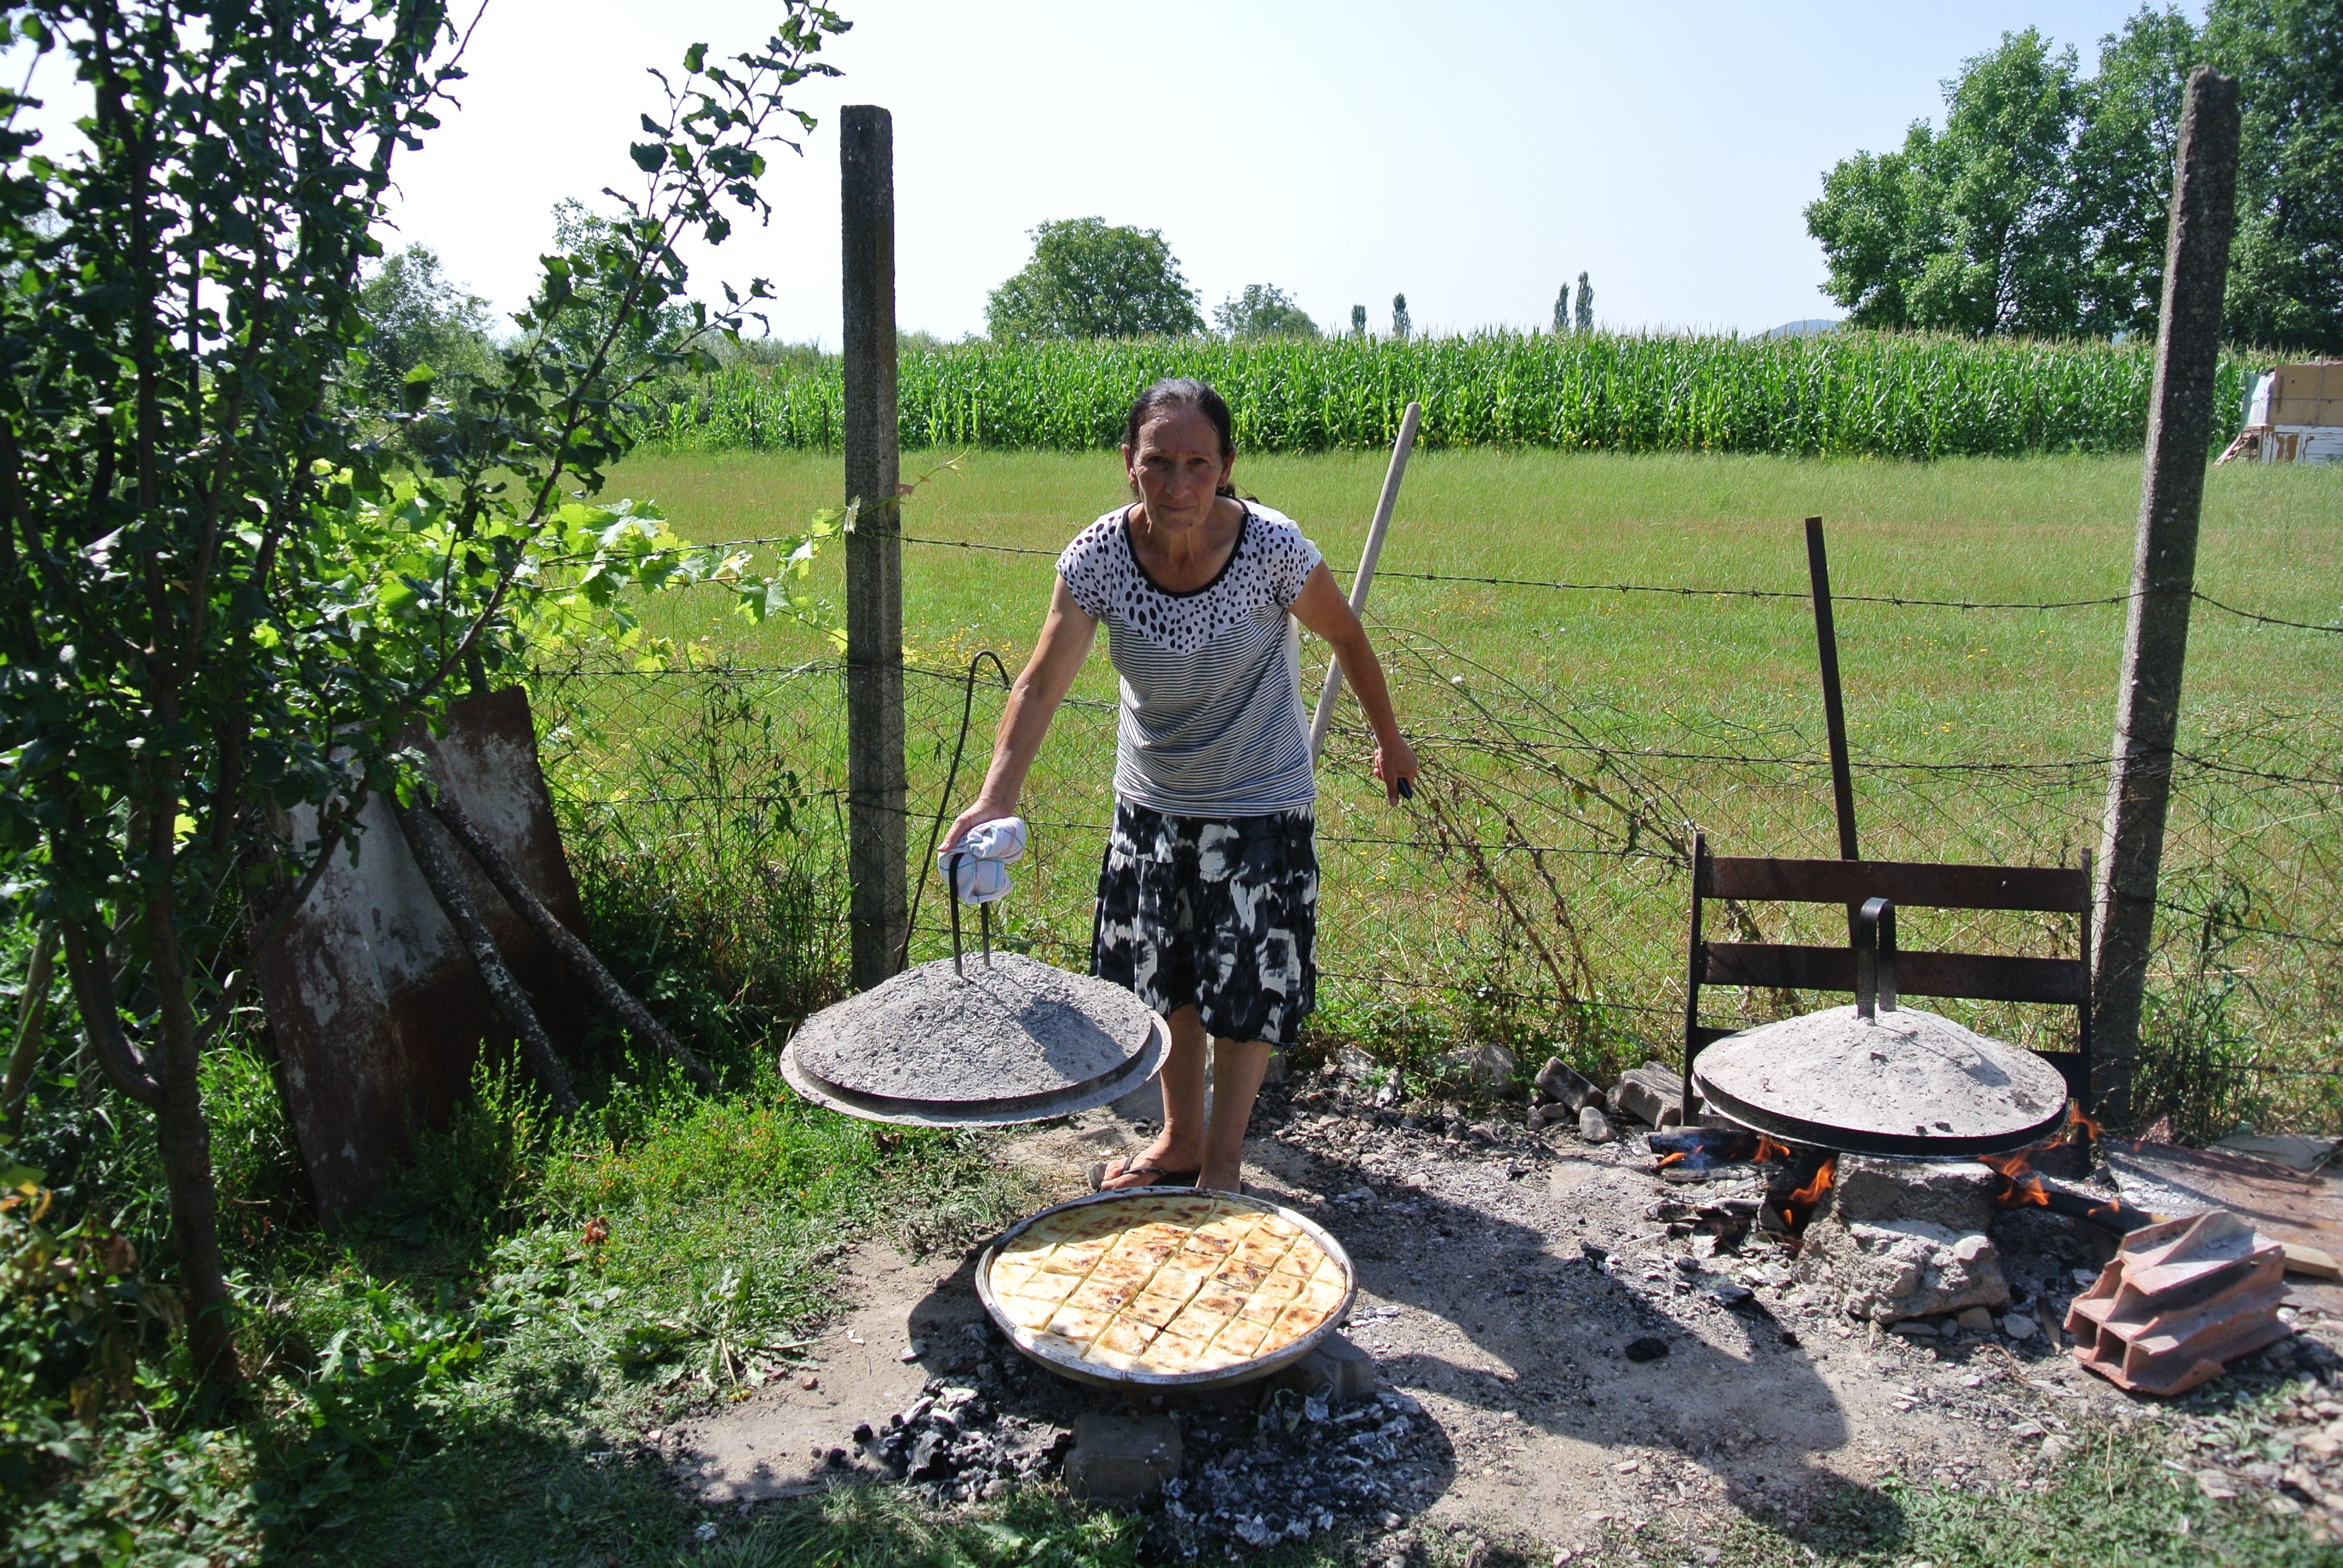
farm, lawn, pond, food, backyard, soil, agriculture, garden, plantation, yard